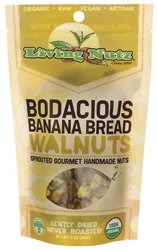
Item Name: LIVING NUTZ Banana Bread Walnuts, 3 OZ
Bullet Point 1: Living Nutz
Bullet Point 2: Living Nutz Bodacious Banana Bread Walnuts 3 Oz Pkg
Product Description: If You're A Fan Of Banana Bread, You Have To Give These A Try! Bodacious Banana Bread Walnuts From Living Nutz Will Take You Back To The Warm, Delicious Bread Just Like Mom Used To Make.
Value: 3.0
Unit: Ounce

Price: 13.68